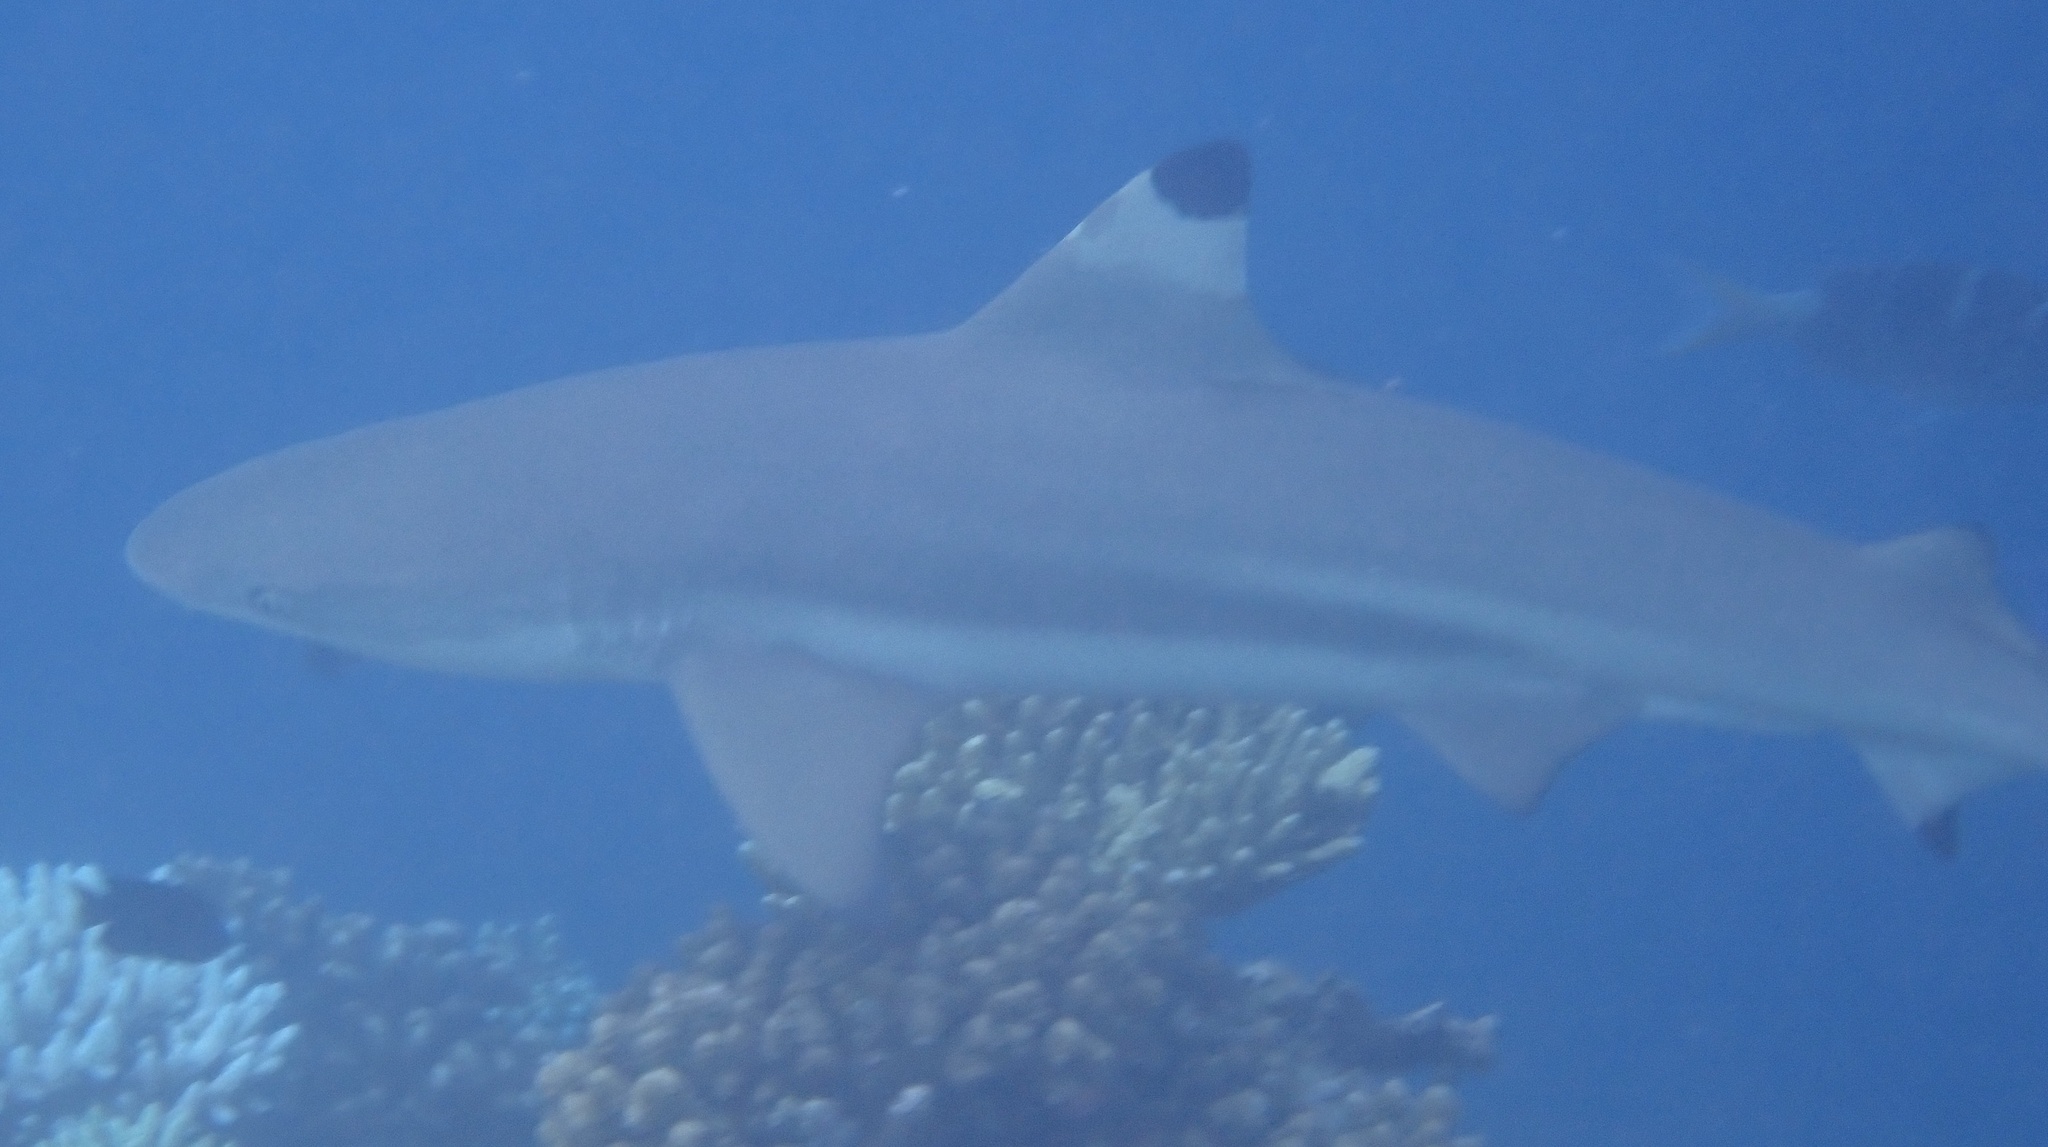
Carcharhinus melanopterus (Blacktip Reef Shark)